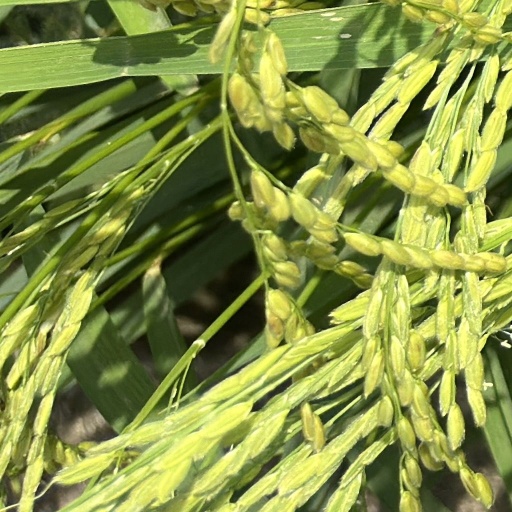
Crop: rice